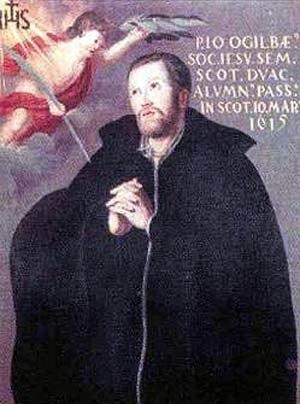
Cette page dresse la liste des canonisations prononcées par Paul VI.
Saint Jean Ogilvie, né en 1579 à Drum-na-Keith, un hameau de la ville de Keith, Banffshire et mort le 10 mars 1615 à Glasgow, Écosse, était un prêtre jésuite écossais, visitant clandestinement les catholiques persécutés de son pays. Arrêté et refusant de reconnaître la suprématie du roi même dans le domaine spirituel il fut torturé et pendu en 1615. Il a été canonisé par le pape Paul VI en 1976.